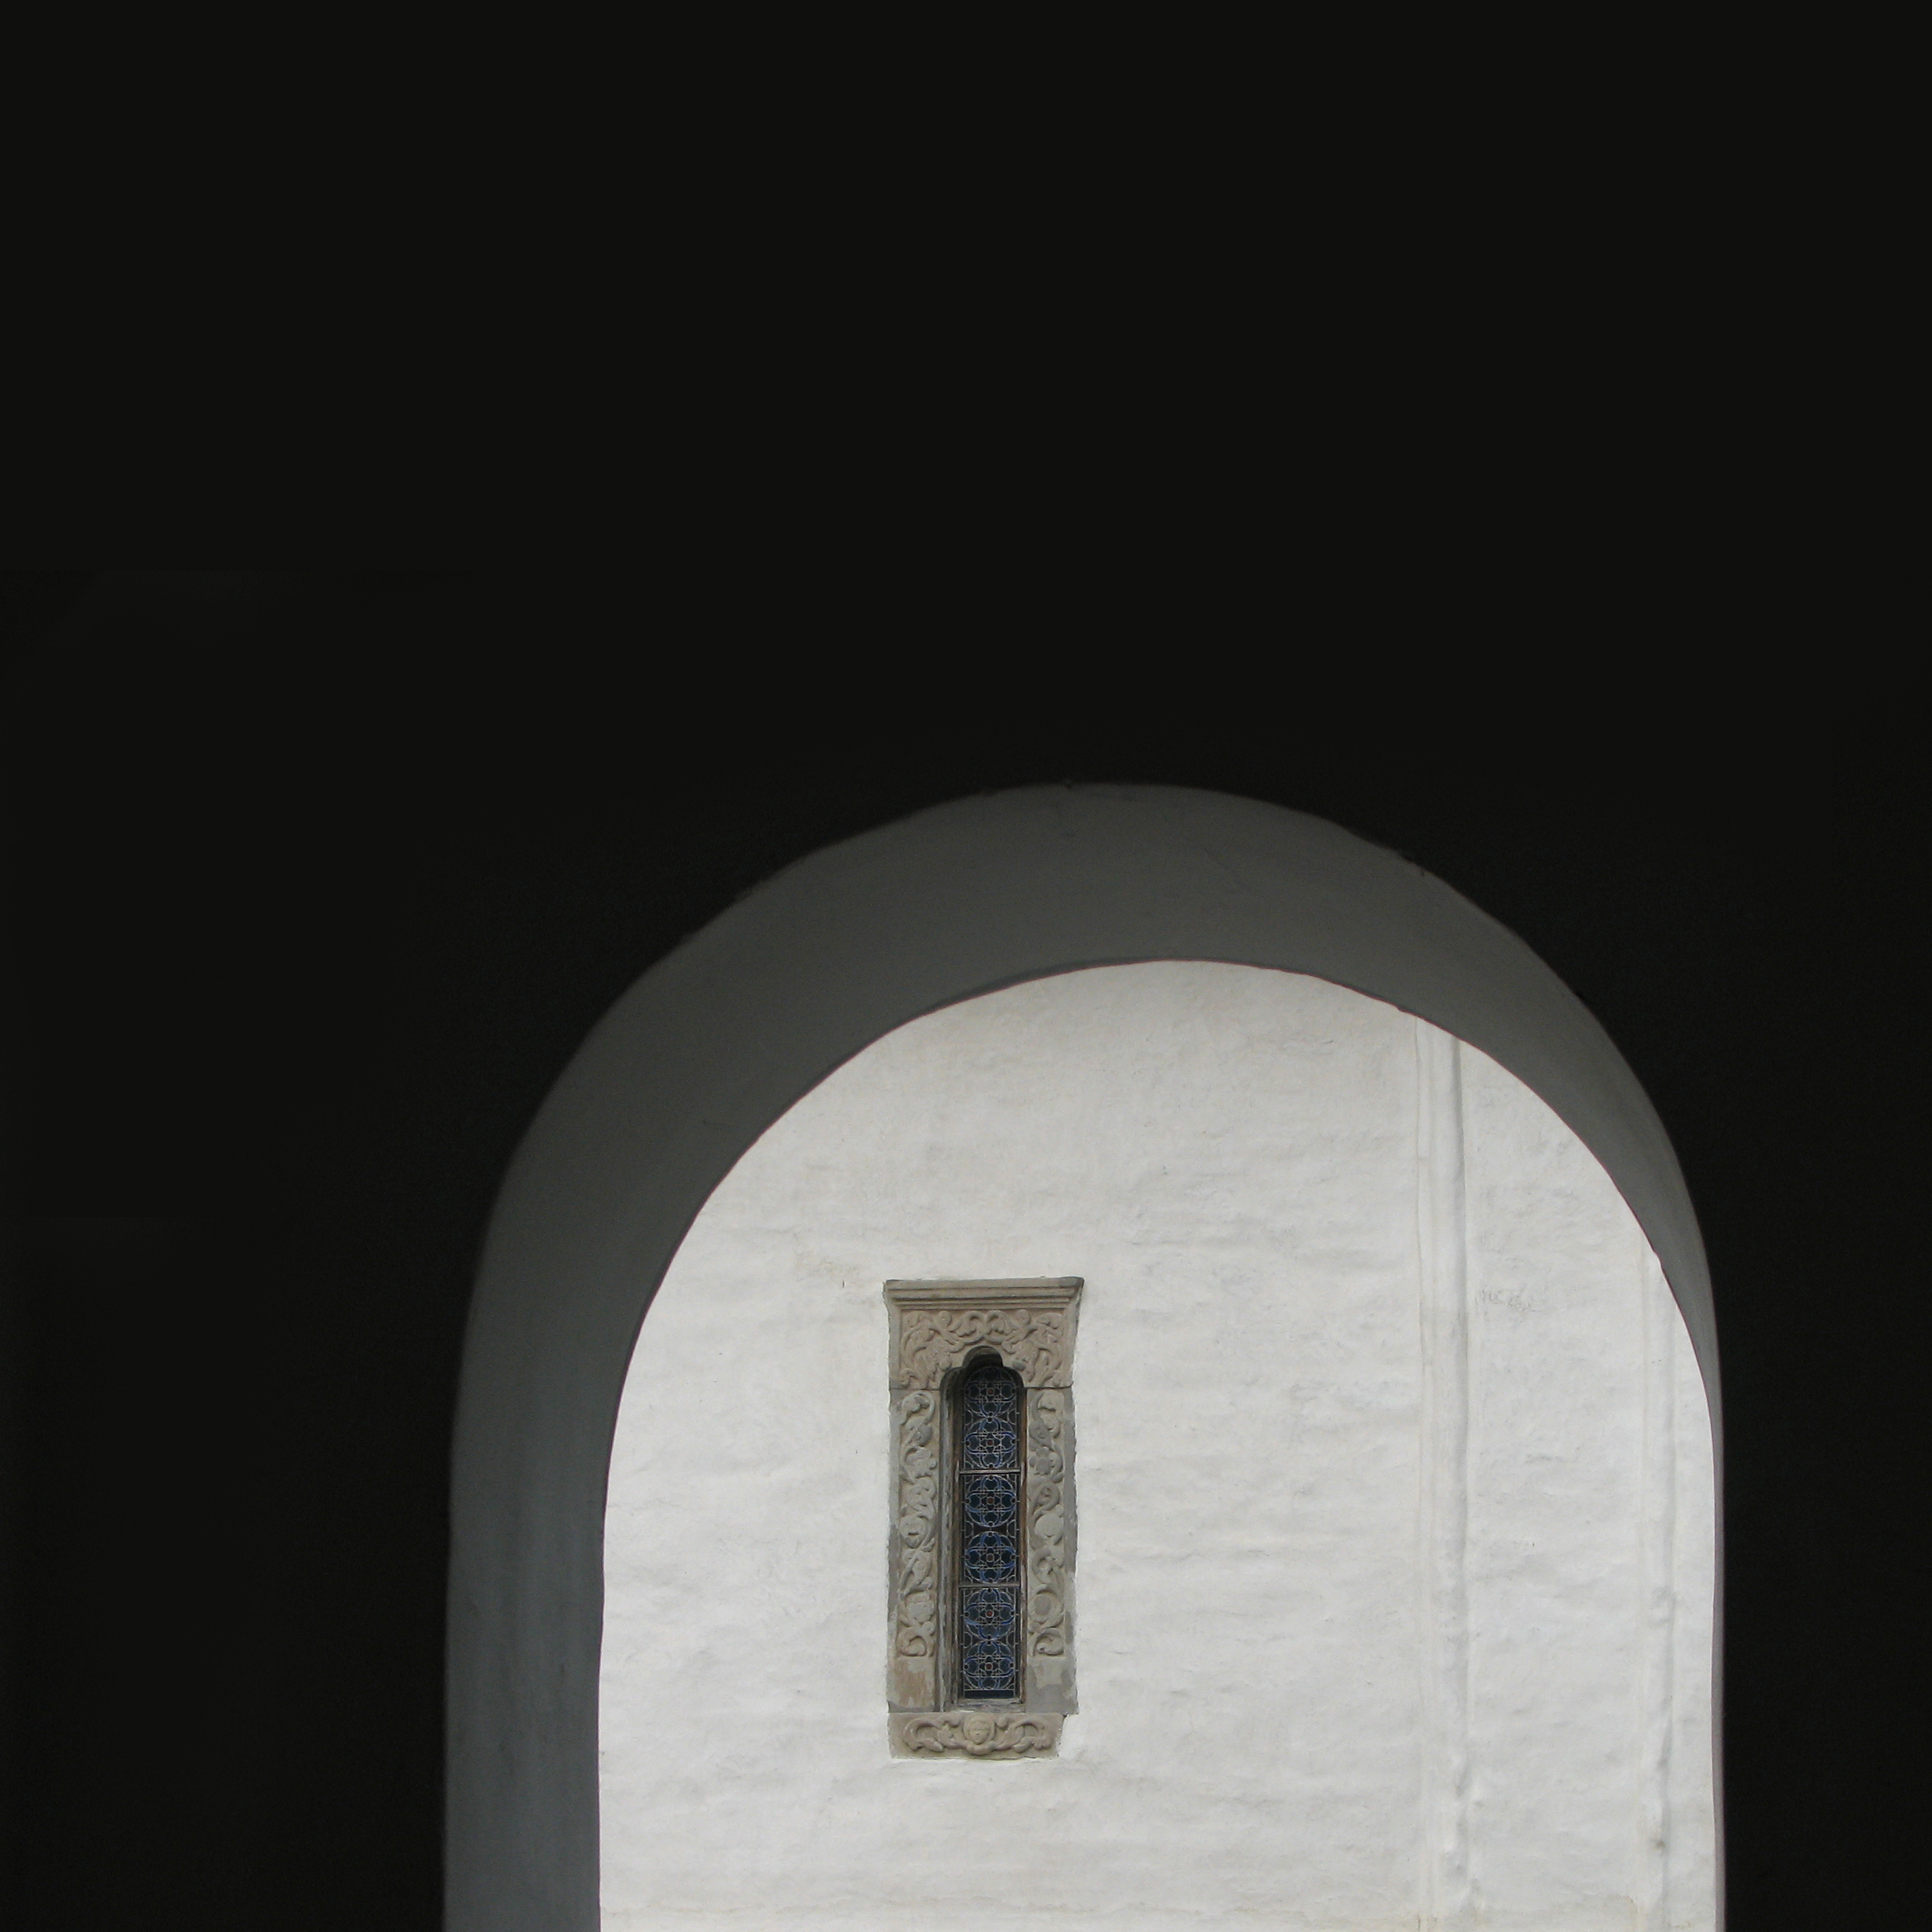
light, architecture, white, photography, window, building, photo, arch, religion, church, christian, lighting, photos, religious, free, de, monastery, churches, fotografie, christianity, romana, arc, orthodox, eastern, dome, romania, bor, biserica, arhitectura, orthodoxy, romanian, ortodoxa, fereastra, noncoloursincolour, manastirea, manastire, ortodoxia, ortodoxie, ecclesiastical, bisericeasc, cladire, edificiu, sinaia, cre tinism, cre tin